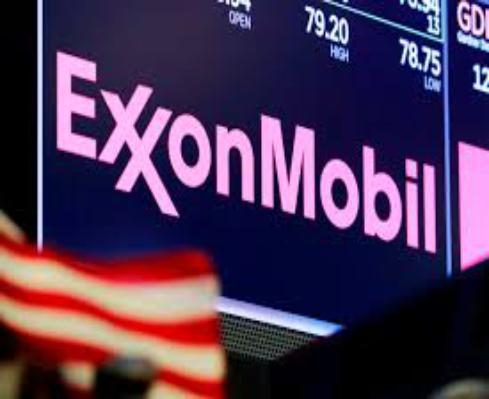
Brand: ExxonMobil
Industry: Transportation